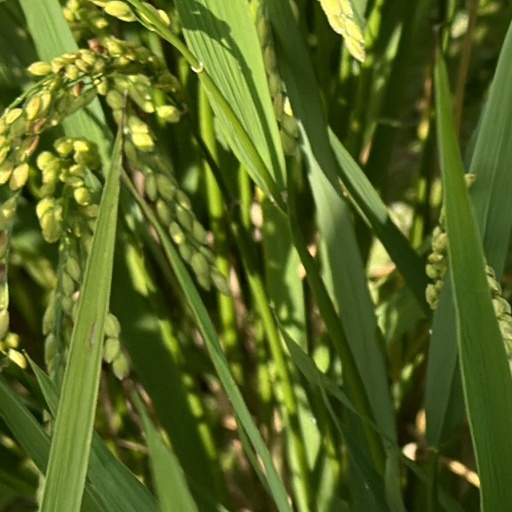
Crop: rice